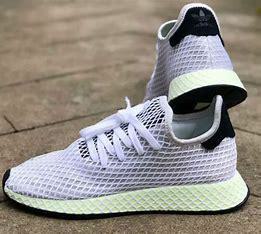
Brand: Adidas
Model: Deerupt Runner